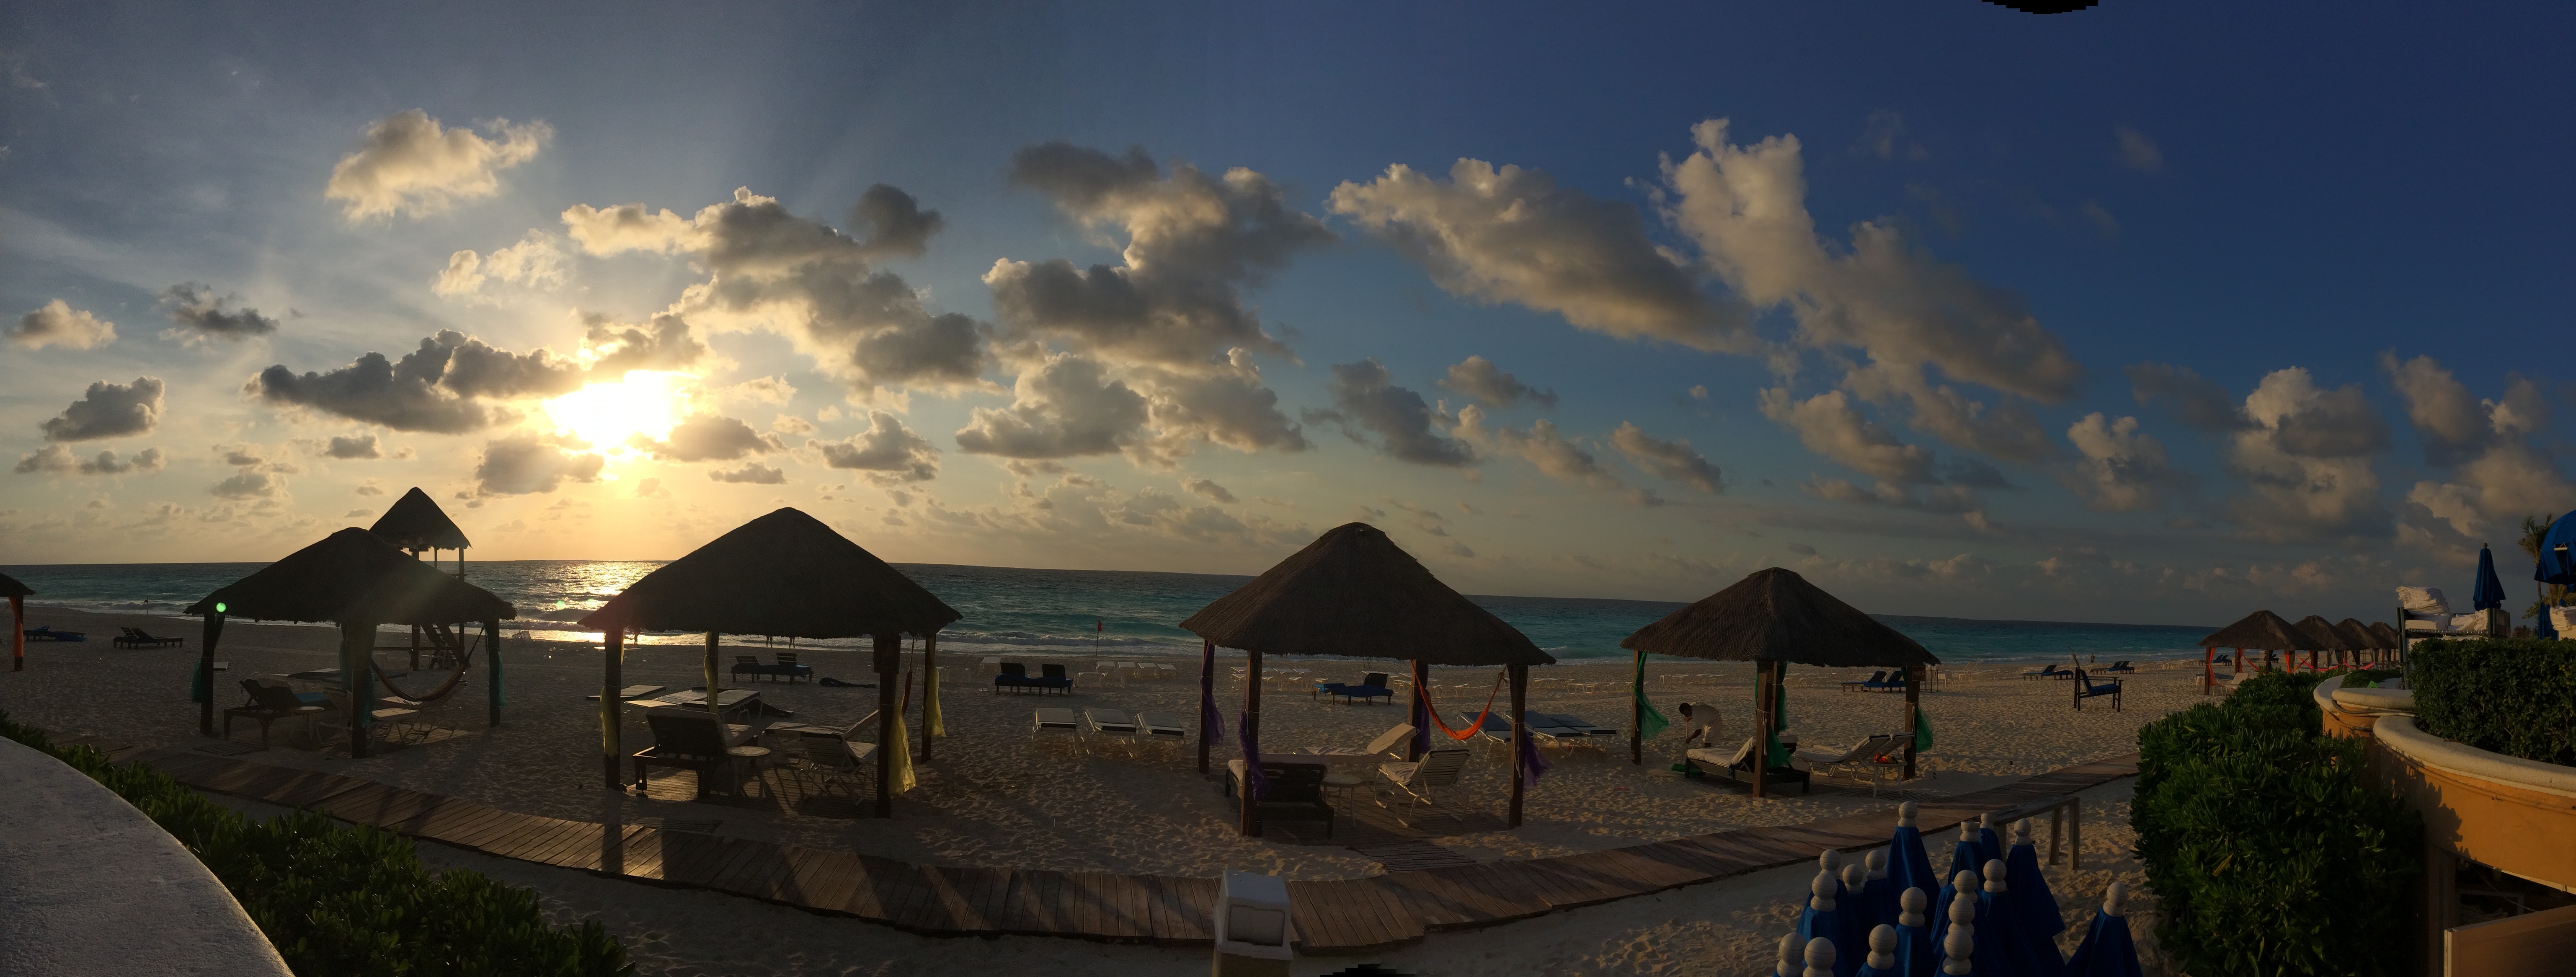
beach, sea, coast, ocean, horizon, cloud, sky, sunrise, sunset, sunlight, morning, dawn, panorama, dusk, evening, screenshot